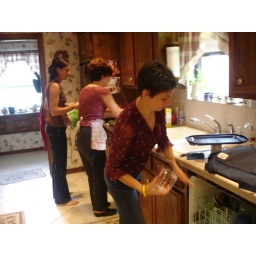
girls in the kitchen